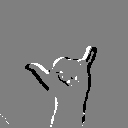
ASL letter: y